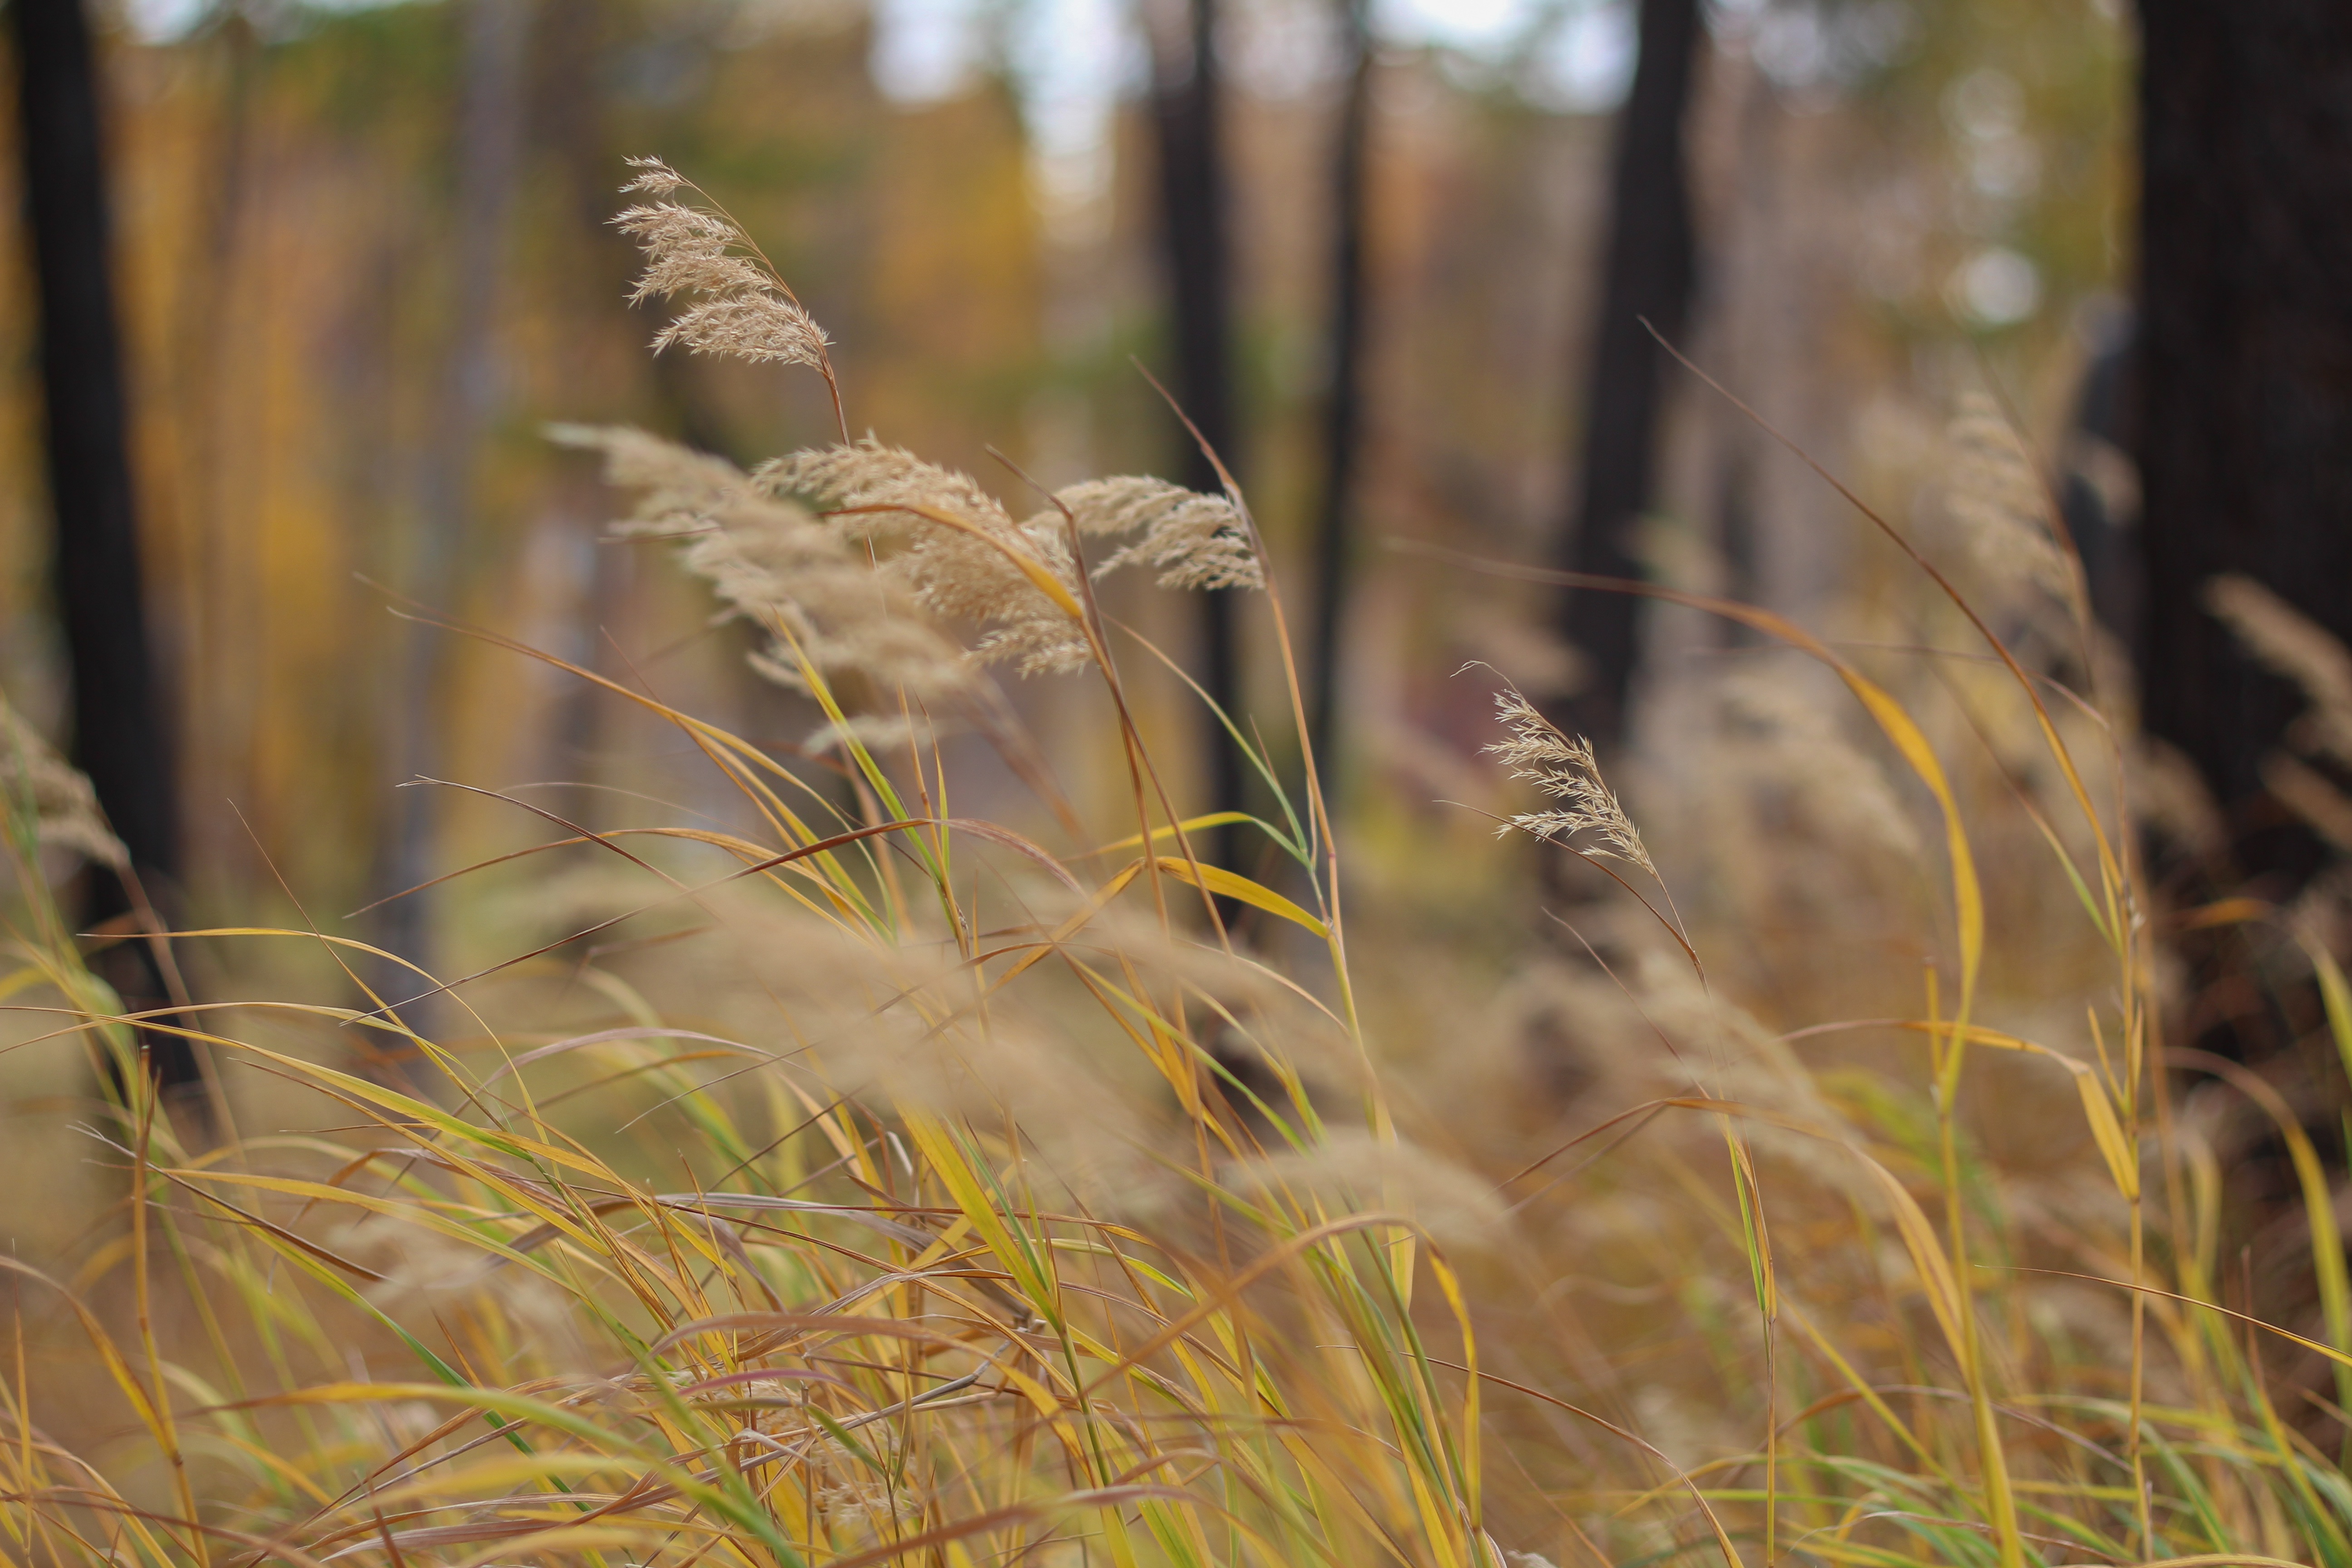
nature, forest, grass, branch, plant, field, meadow, prairie, sunlight, leaf, flower, wildlife, autumn, closeup, flora, season, fauna, wildflower, grassland, wetland, woodland, habitat, ecosystem, natural environment, grass family